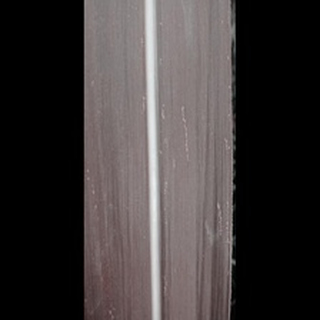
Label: sugarcane_mosaic